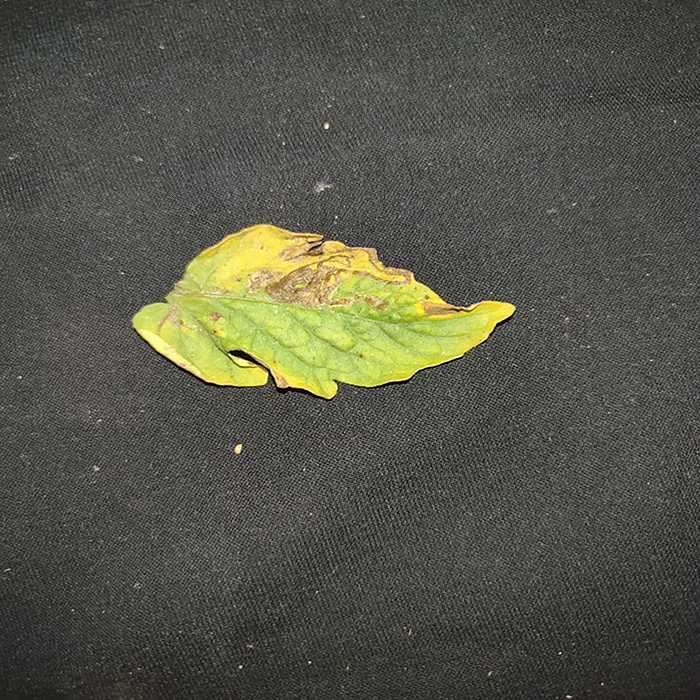
Plant: Tomato
Label: Tomato Bacterial spot